Denmark–Nepal relations

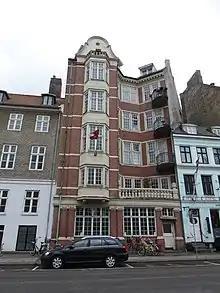
Embassy of Nepal in Copenhagen

Denmark has given aid to Nepal since 1990. In 1973, 20 million DKK was given to Nepal for the economic cooperation. In 1997, Denmark agreed to provide assistance of 644 million DKK to various projects.